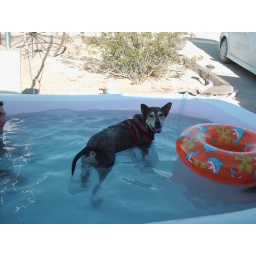
Poor dog just had to cool down after running after the mystery objects in the desert.